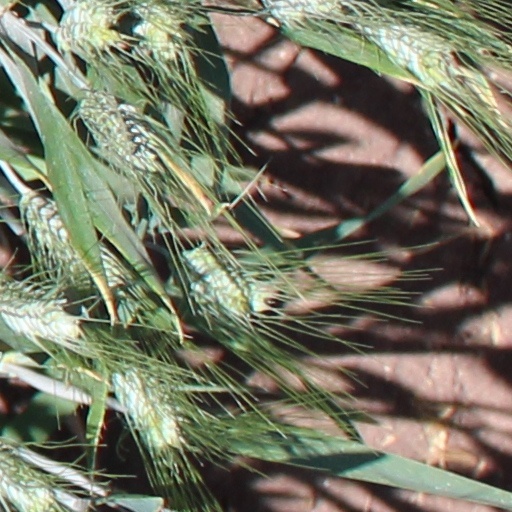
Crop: wheat